1029

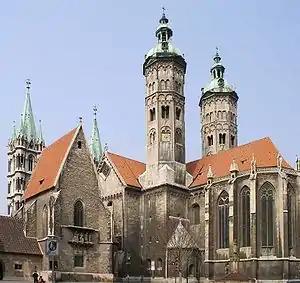
Naumburger Dom (St. Peter and St. Paul)

Year 1029 (MXXIX) was a common year starting on Wednesday of the Julian calendar.